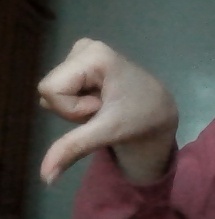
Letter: waw